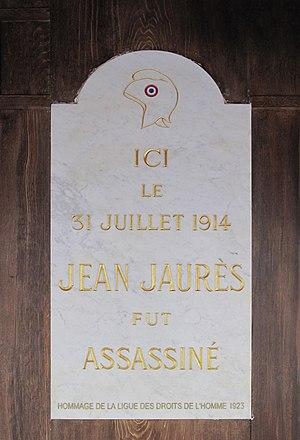
Plaque du café du Croissant où fut assassiné Jean Jaurès le 31/7/1914